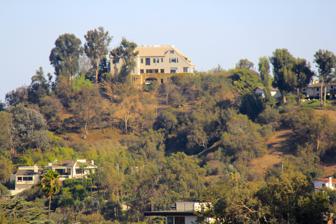
Building: Garbutt House
Country: United States of America
Year built: 1928
Historic house in California, United States United States historic place Garbutt House U.S. National Register of Historic Places The house, atop the hill, as viewed from a distance Show map of the Los Angeles metropolitan area Show map of California Show map of the United States Location 1809 Apex Ave., Los Angeles, California Coordinates 34°5′23″N 118°15′45″W / 34.08972°N 118.26250°W / 34.08972; -118.26250 Built 1926 NRHP reference No. 87001174 Added to NRHP July 22, 1987 Frank A. Garbutt Garbutt House is a 20-room mansion in the Silver Lake section of Los Angeles built from 1926 to 1928 as the residence of Frank A. Garbutt. It was listed in the National Register of Historic Places in 1987. Frank A. Garbutt Garbutt's 53-foot ferry M.J.W. , which ferried from LA harbor to San Pedro and the west end of Terminal Island in 1918 Frank A. Garbutt, an inventor, industrialist and movie pioneer, was one of the most prominent citizens of Los Angeles in the late 19th and early 20th Century. He invented and secured patents on certain oil drilling tools in the late 1880s that were the initial source of his wealth. Garbutt became involved in other businesses.  He owned oil wells and was one of the original investors in aviation pioneer Glenn Martin 's aircraft business, later to become Martin Marietta . He owned interests in a boat-building business, Garbutt-Walsh Inc. , and a business operating ferries from San Pedro to Terminal Island .  He played a role in the founding of Famous Players–Lasky , later Paramount Studios , Union Oil Company and the Automobile Club of Southern California . Garbutt House and the Garbutt-Hathaway Estate In 1923, Garbutt acquired a 37-acre (150,000 m 2 ) hilltop site overlooking the Silver Lake reservoir with views of the Pacific Ocean , the Santa Monica and Verdugo Mountains and the downtown skyline. Garbutt and his family built three houses on the site, which came to be known as the Garbutt-Hathaway Estate.  Garbutt lived in the 20-room mansion built between 1926 and 1928 that came to be known as Garbutt House.  The house has nearly 15,000 square feet (1,400 m 2 ) of space, rises 228 feet (69 m) to its crest and was built like a citadel out of concrete to survive earthquakes and floods, but mostly due to Garbutt's fear of fire . His daughter Melodile later recalled that the entire first floor was poured in one pouring, that took two days and one night of steady pouring with three shifts of workers. Due to an intense fear of fire, Garbutt even had the roof and walls built of concrete, installed steel-reinforced doors and allowed no fireplaces in the home. A subsequent owner noted that the concrete construction was "comparable to any of the finest bunkers." The house had bronze window frames, hand carved teak and marble floors. The first floor was entirely travertine , and Garbutt hired an artist who spent several months painting the beams in the living room. Garbutt worked at his inventions at the Silver Lake mansion, building race cars, inventing a soapless detergent, and trying to invent a superior chewing gum. Preservation battles and residential development Garbutt died in 1947, but his son and two daughters continued to live at the estate after his death.  One of his daughters never married and lived at Garbutt House until 1960, when the estate was sold.  Daughter Melodile recalled that they sold the estate after her brother and husband had died, and her sister did not want to live by herself in the big house. The houses sat dormant for several years as owners battled with the city and preservationists over plans to raze the three houses and build condominiums or a large housing development on the site. In 1975, Los Angeles Times architecture critic, John Pastier, noted that the estate's "arcadian acreage" was 99% undeveloped and "looks like a park." Pastier wrote a lengthy column criticizing a plan to cover the estate with 530 condominium units requiring removal of 60% of the property's trees. He argued for a scaled-back development that would preserve the three houses as a "tesimony to the area's history and to a vanished way of life." In 1978, two of the houses were torn down to make room for a 100-home development, but the Garbutt House was spared. In 1982, nearly 100 homes were built on the property and were compared to "a village at the foot of the castle." Garbutt House was listed in the National Register of Historic Places in 1987. Filming location The Garbutt-Hathaway Estate has long been a popular filming location, dating back to the silent film era.  In 1981, a low-budget Carolco horror film called Superstition , about a haunted house on the site where a woman was put to death as a witch 300 years earlier, was shot at Garbutt House.  The shooting of Superstition was reportedly subject to incidents of alleged "haunting". A security guard who was required to spend the night in the house quit, after reporting he had seen a "ghost". Another security guard saw the helmet on a Knight's armor display float off the shoulders of the armor and disappear into the kitchen area. In another incident, the film's director was locked in a room when the doorknob fell off and had to be pried free with crowbars. Current ownership The mansion is currently owned by American Apparel and Los Angeles Apparel founder Dov Charney , who purchased it in 2006 for US$4.1 million. It was used as temporary lodging for visitors to the company while Charney was chairman. He reportedly added a sculpture of a giant raised middle finger outside the front door. Due to borrowing at least US$20 million in a failed bid to retake American Apparel in 2016, he filed for bankruptcy in 2022, and the estate is one way to pay off the debt. Charney's lawyers have said that the property has 17 liens against it, and selling it wouldn't be even enough to pay for them. Charney told the government-appointed trustee of the estate that there are multiple guests: two of whom are associates of Kanye West (one being Milo Yiannopoulos ) and another two being former employees of American Apparel. See also List of Registered Historic Places in Los Angeles References